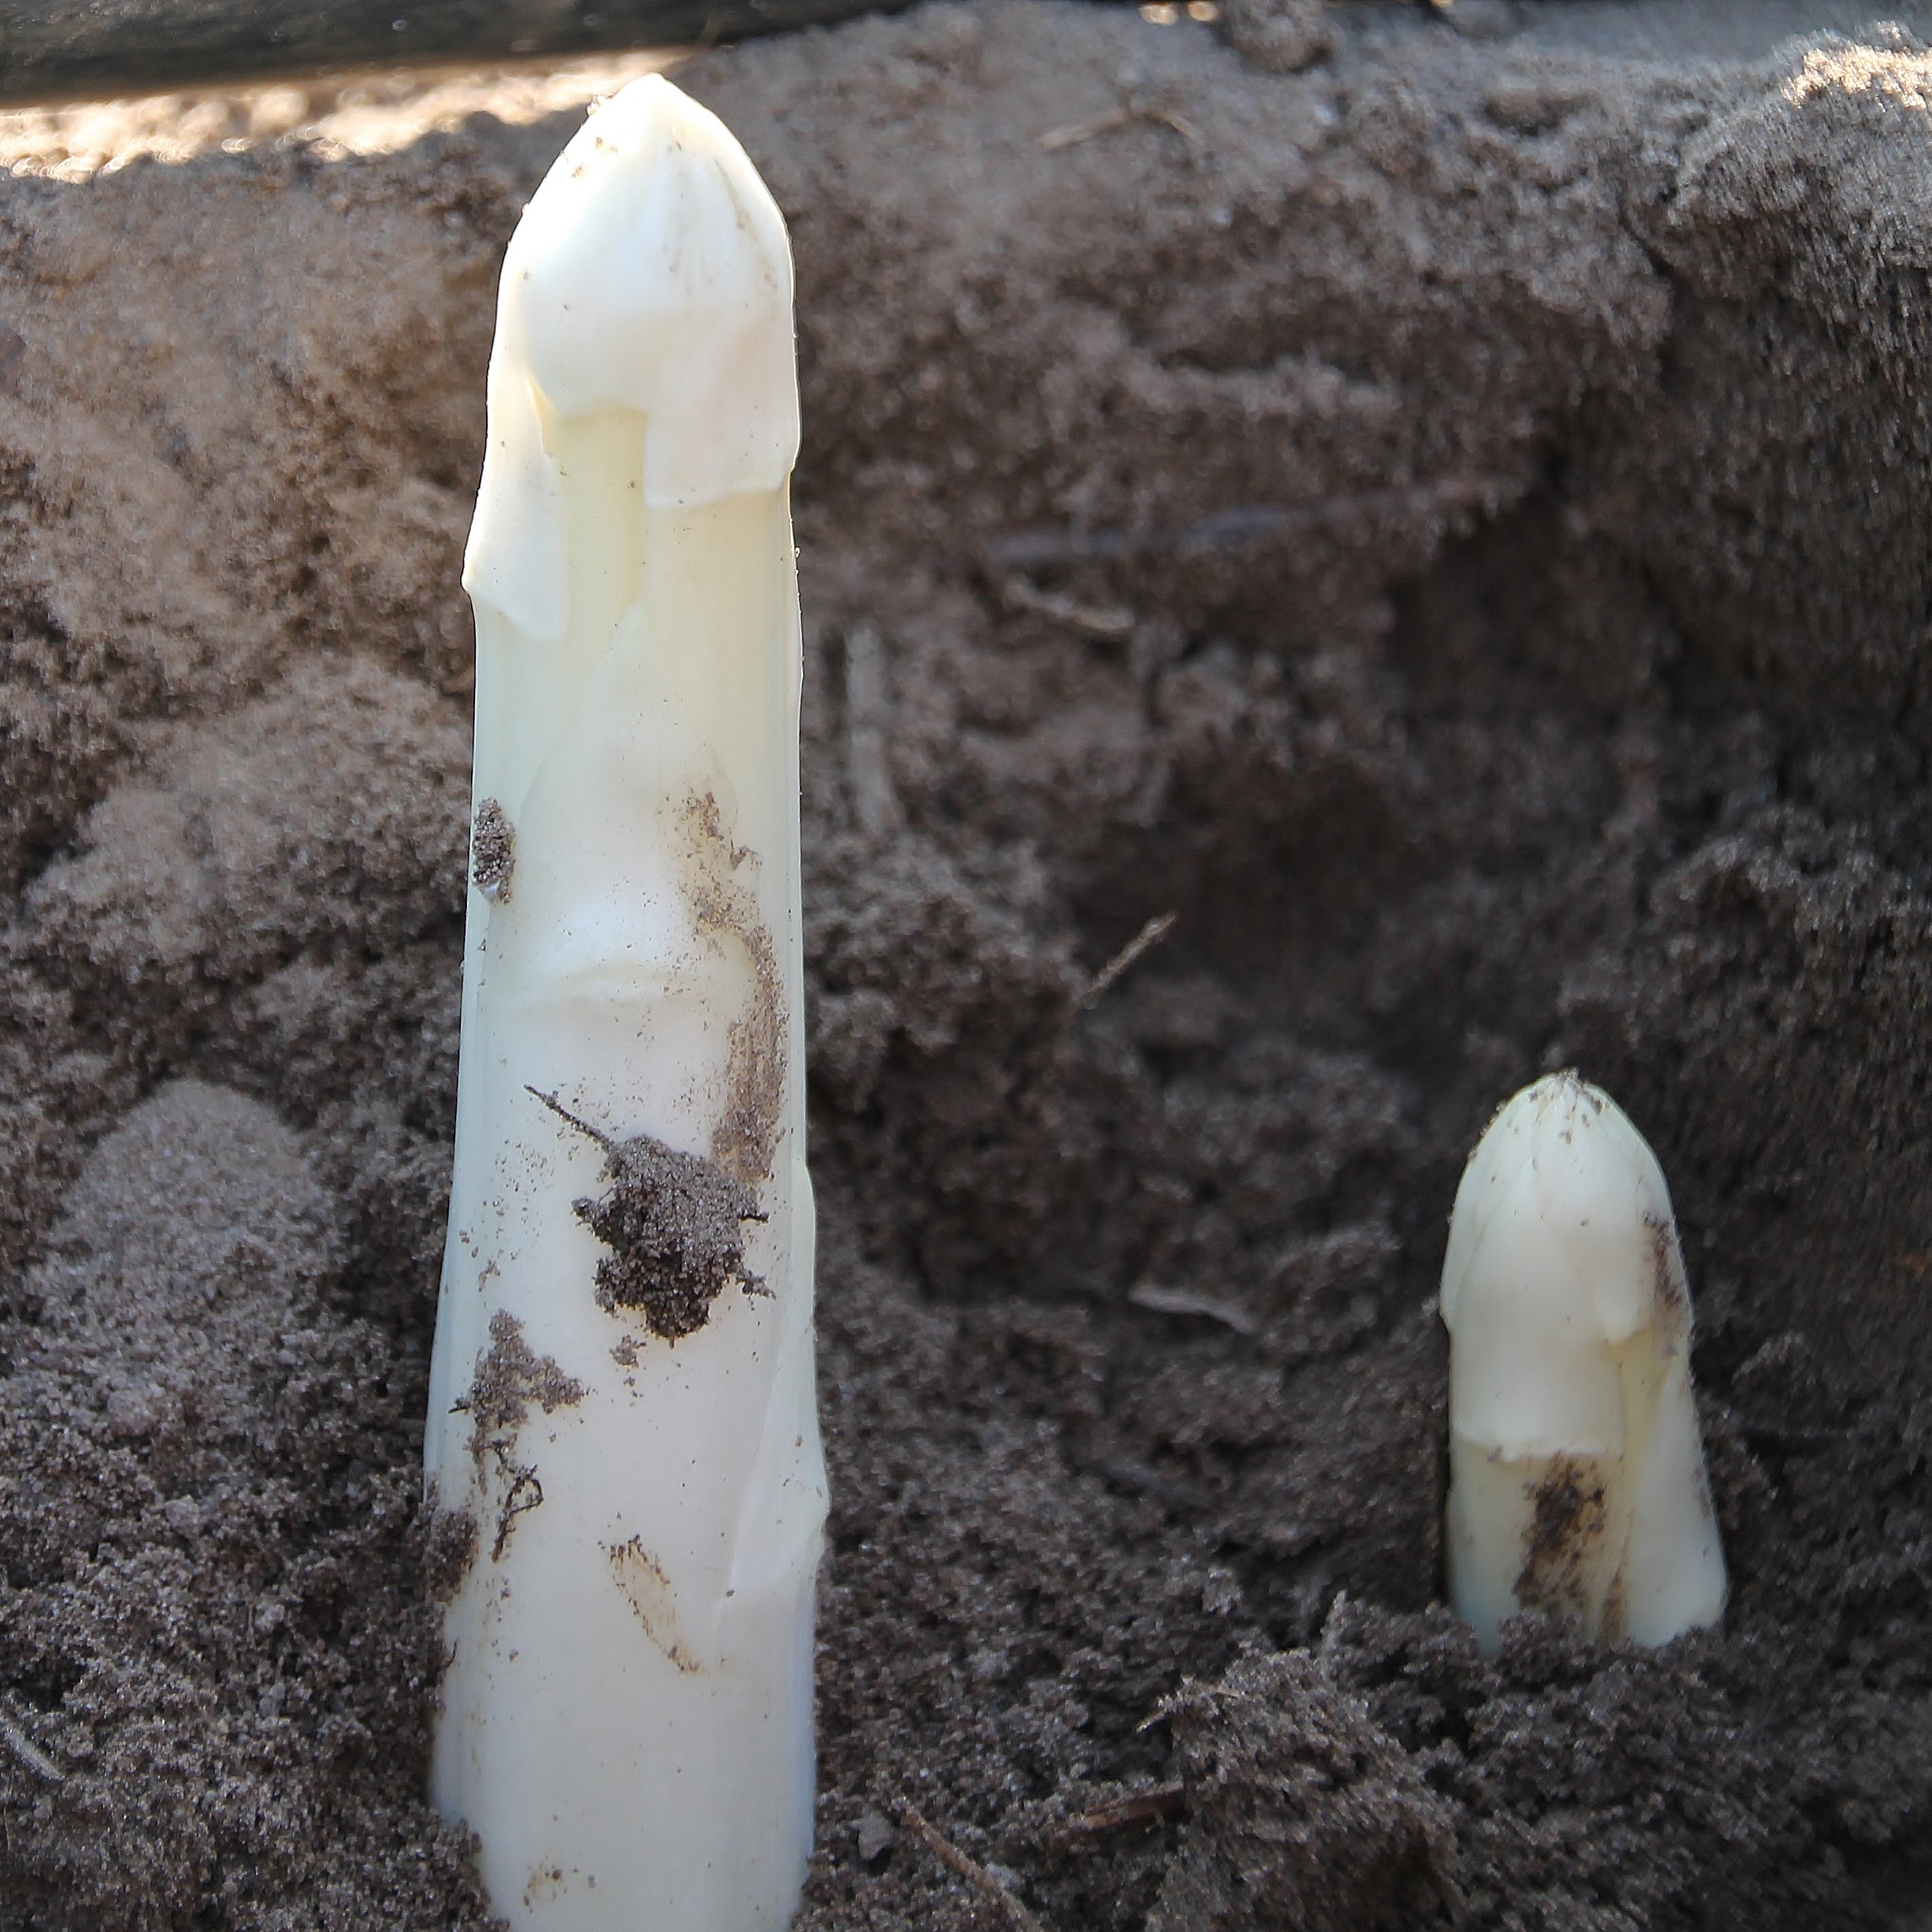
formation, harvest, soil, material, fungus, sculpture, vegetables, carving, tooth, asparagus, m nsterland, oyster mushroom, asparagus field